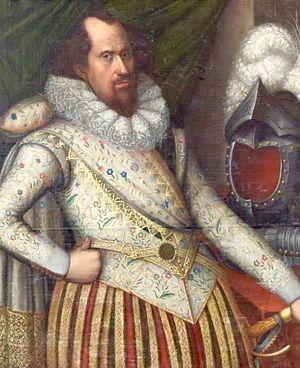
Après une crise de succession au Danemark, il a été décidé en 1852 qu’à la mort du roi Frédéric VII, le trône danois serait confié à une branche cadette de la maison d’Oldenbourg, la maison de Schleswig-Holstein-Sonderbourg-Glücksbourg. Ainsi, depuis que le prince Christian de Schleswig-Holstein-Sonderbourg-Glücksbourg est devenu prince héritier de Danemark par le protocole de Londres du 8 mai 1852, les héritiers de la Couronne appartiennent tous à cette famille.
Ulrich de Danemark, né le 30 décembre 1578 au château de Kolding et mort le 24 mars 1624 à Rühn, était un prince dano-norvégien devenu prince-évêque de Schleswig en 1602.
Depuis l’installation de la dynastie des Bernadotte à la tête de la double monarchie suédo-norvégienne en 1818, puis, après la montée sur l’unique trône norvégien des Schleswig-Holstein-Sonderbourg-Glücksbourg en 1905, plusieurs princes ont été les héritiers du trône norvégien.